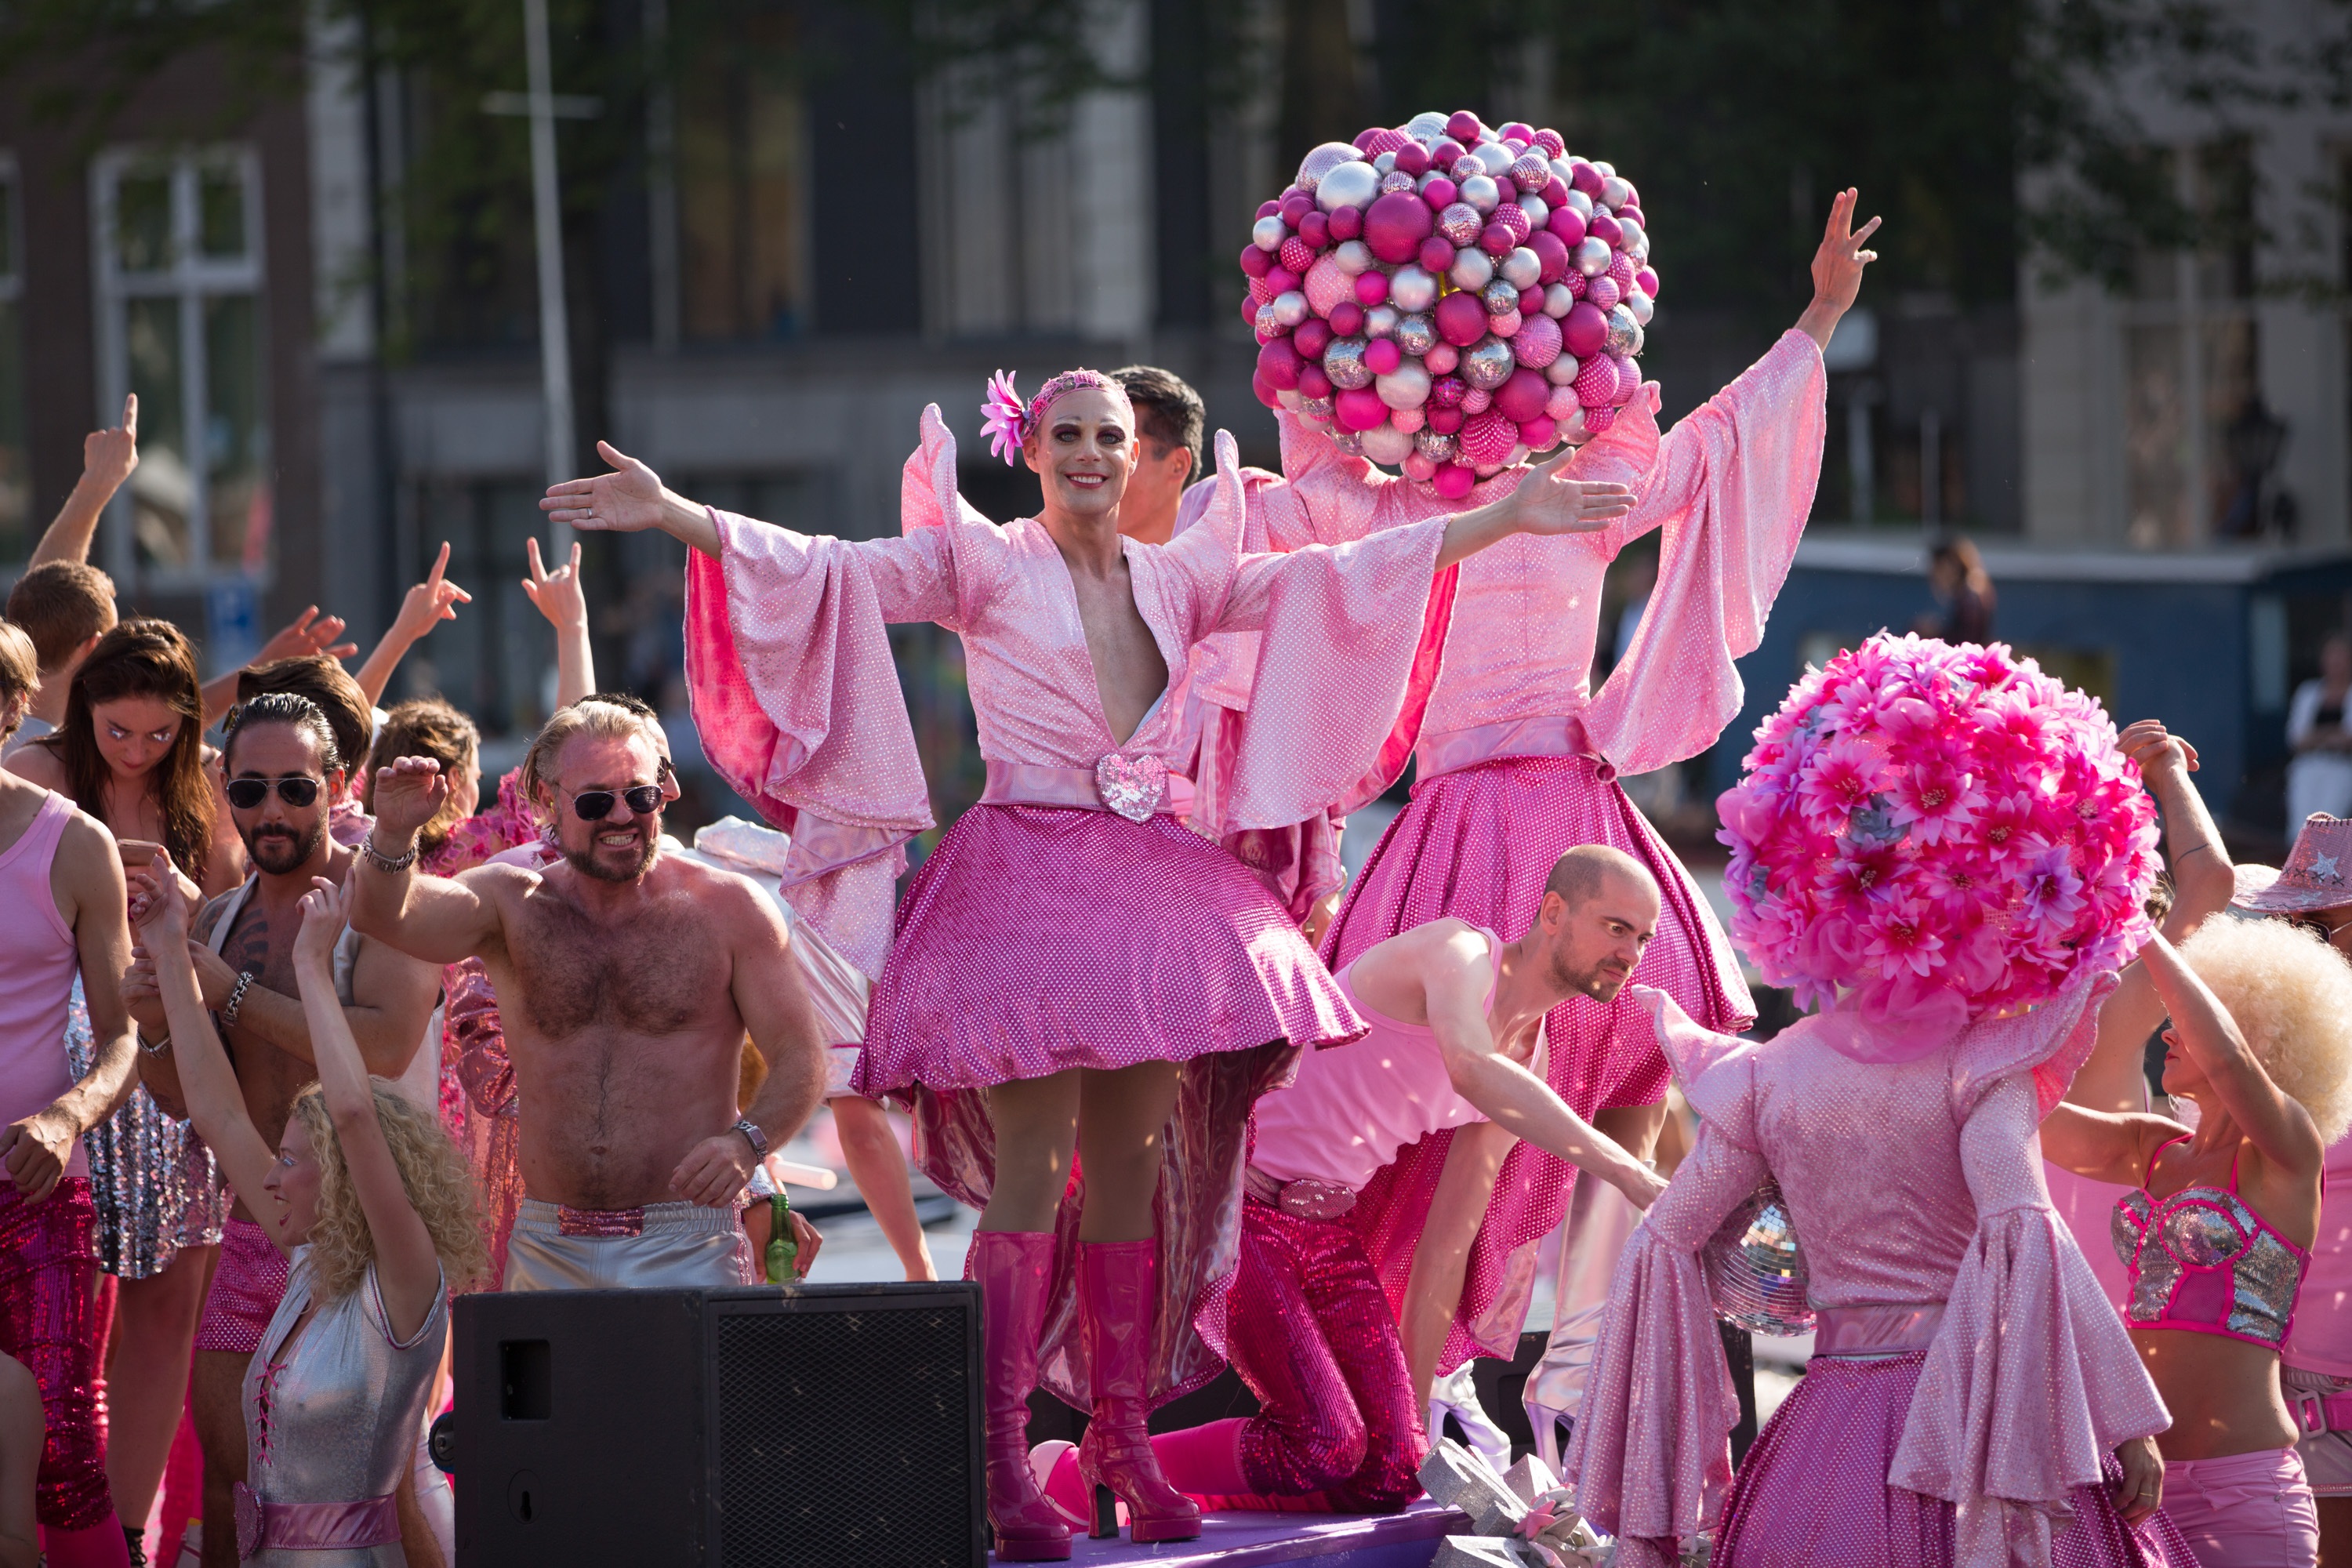
people, crowd, dance, carnival, pink, parade, performance art, festival, party, channel, event, pride, gay, musical theatre